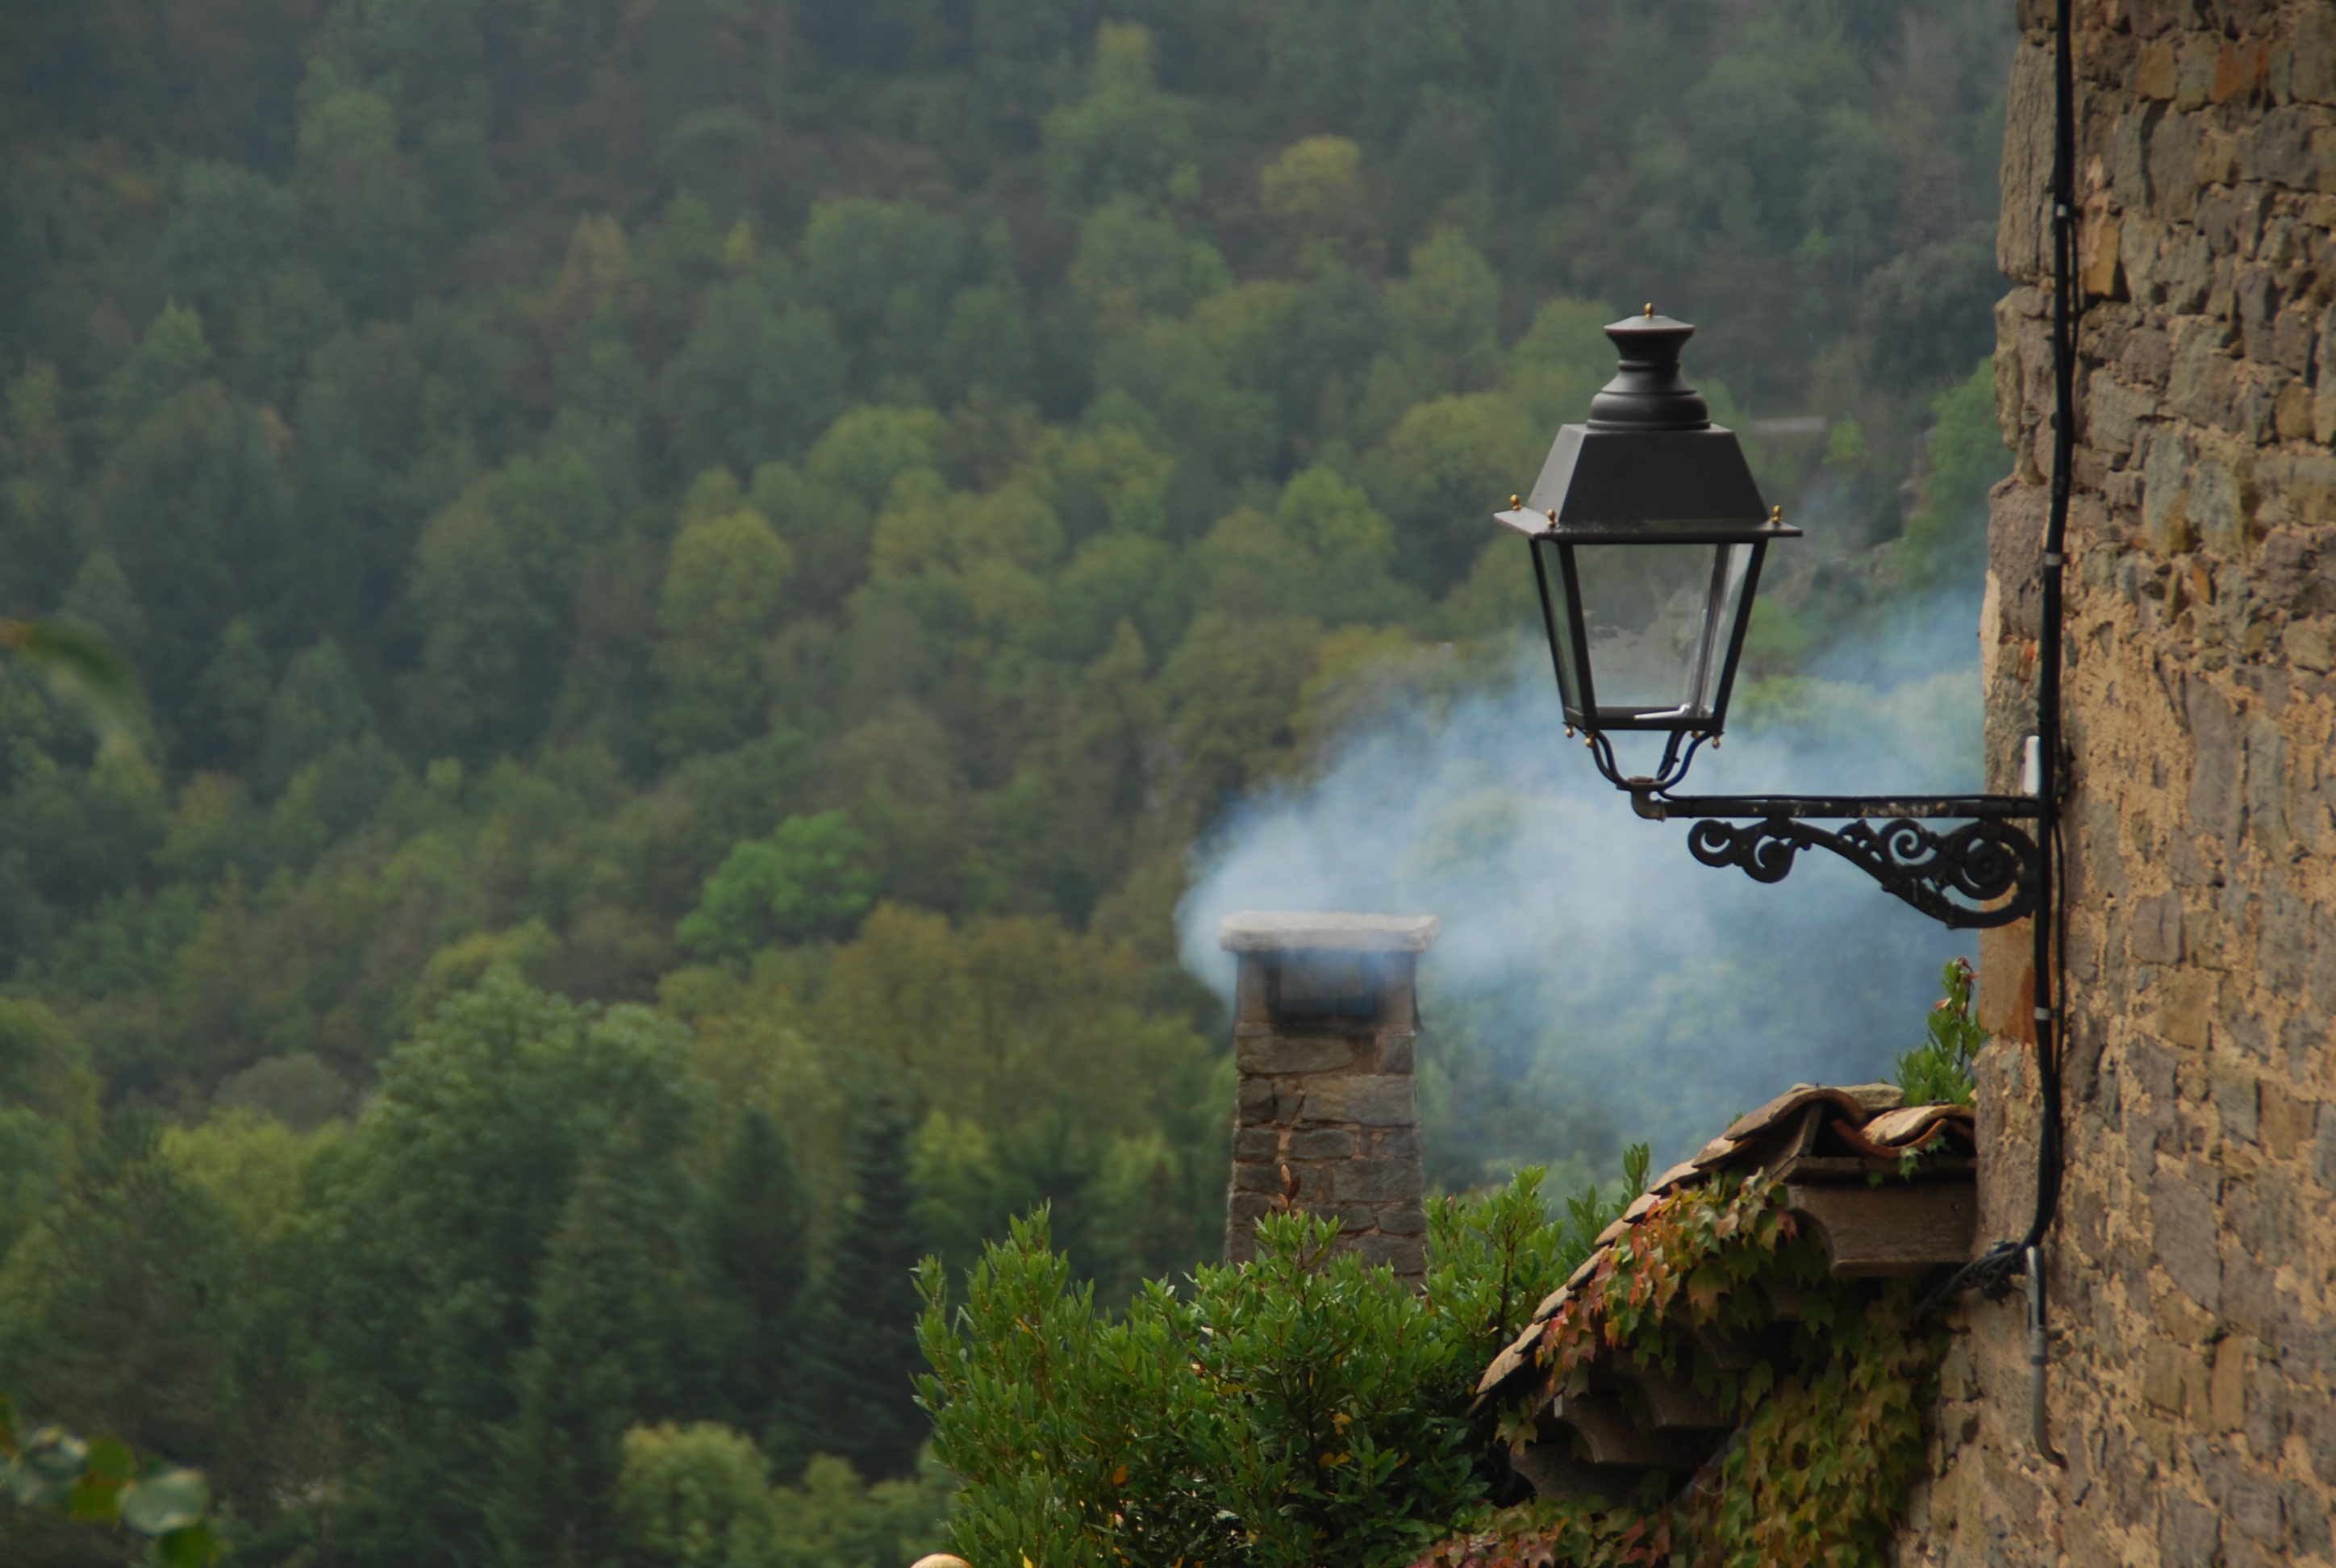
forest, terrain, screenshot